South Kalimantan

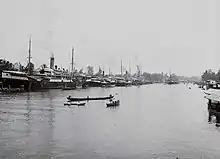
Boats lining up on the Martapura River

The Dutch annexed and placed the former territory of the Banjar Sultanate under the jurisdiction of the Residency of South and Eastern Borneo (Dutch: "Residentie Zuider en Oosterafdeeling van Borneo"). In 1938, the Residency of Western Borneo (Dutch: "Residentie Westerafdeeling van Borneo") and the Residency of South and Eastern Borneo were merged into the Government of Borneo (Dutch: "Gouvernement of Borneo") with Bandjermasin as its capital (Dutch: "stadsgemeente").